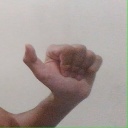
अक्षर: त